Little Bird of Heaven

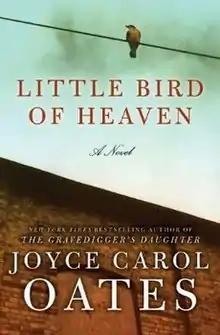
First edition

Little Bird of Heaven is a 2009 novel by Joyce Carol Oates. It is her 38th published novel. The novel is the third set in the fictional city of Sparta, NY, which was also a main setting for her two previous best-sellers "We Were the Mulvaneys" and "The Gravedigger's Daughter".